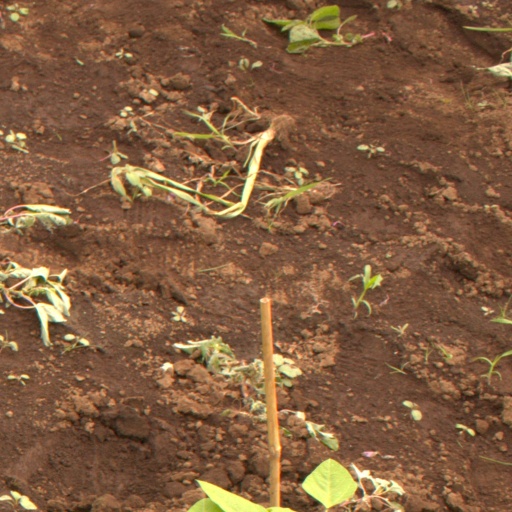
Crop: soybean